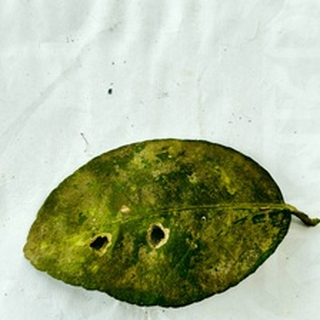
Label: lemon_sooty_mould